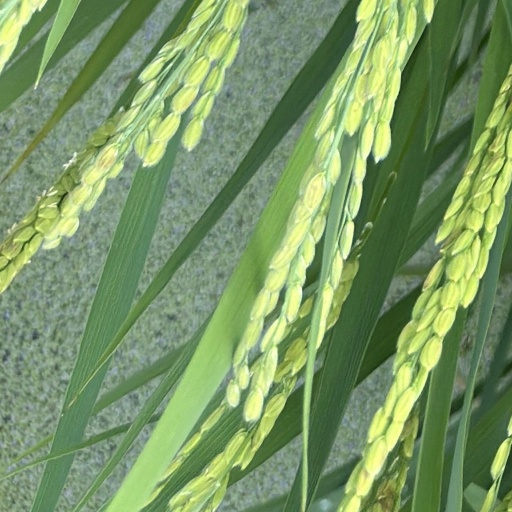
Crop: rice